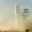
Label: rocket